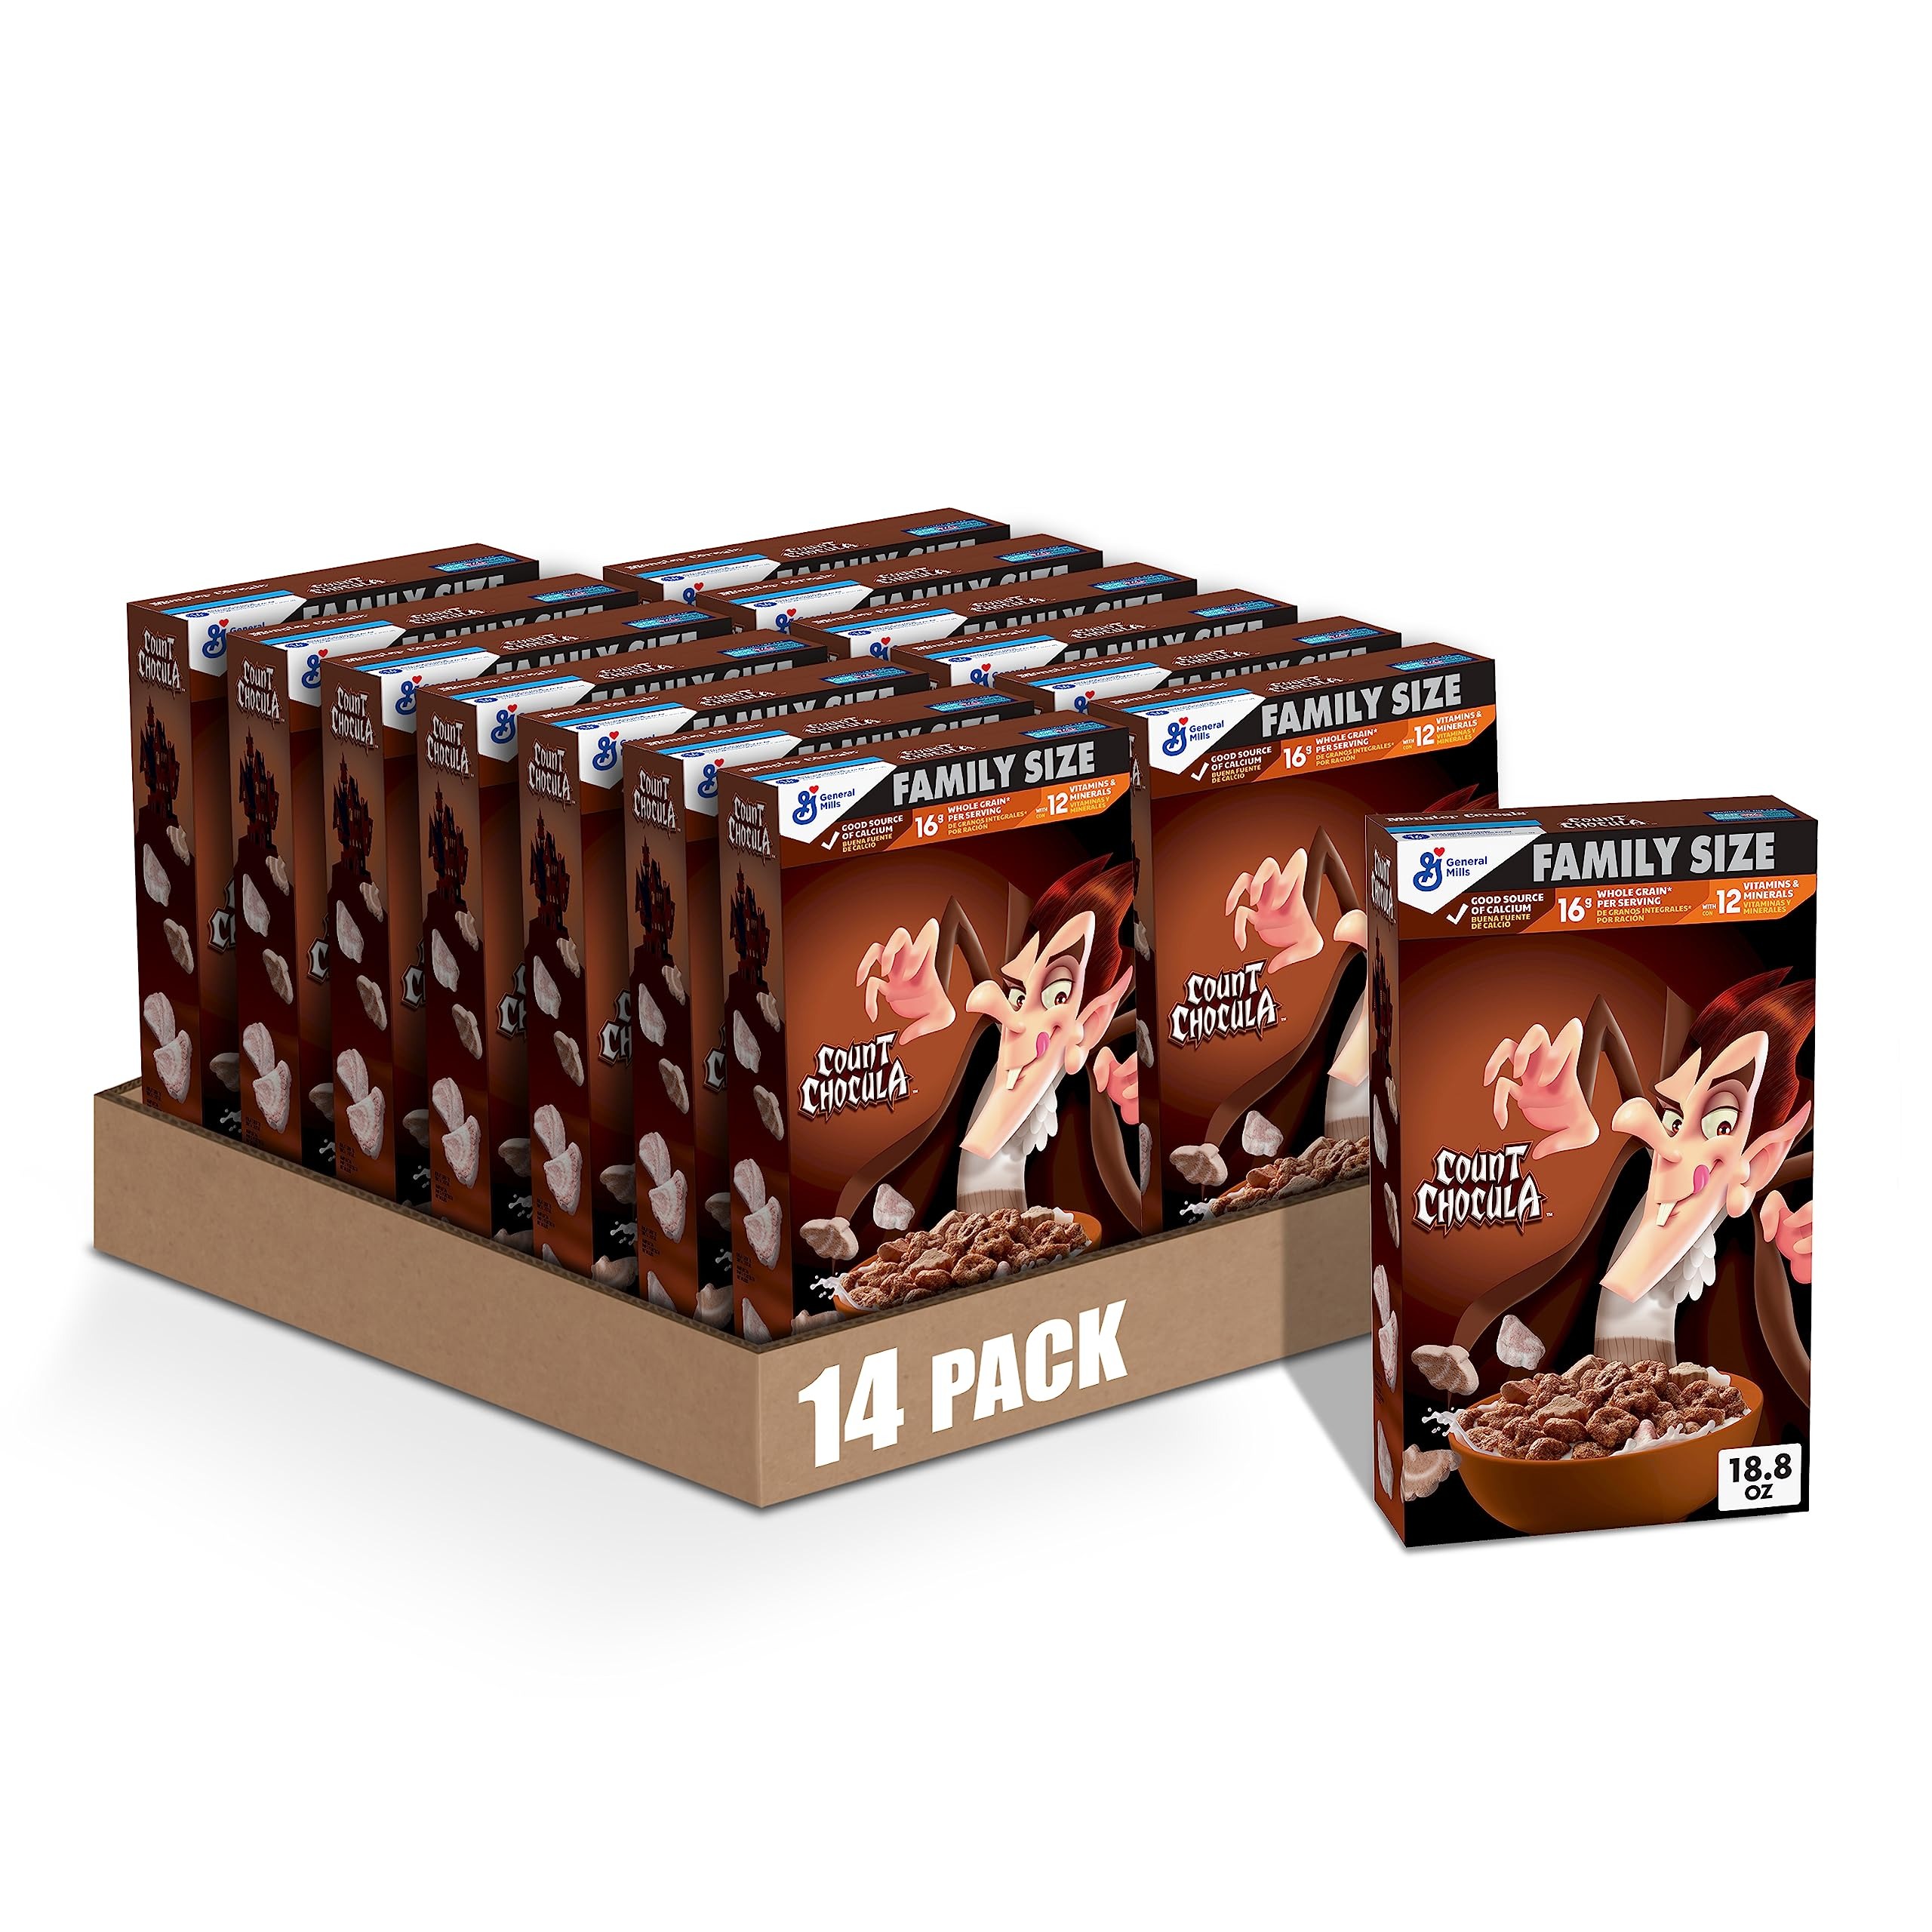
Item Name: Count Chocula Cereal with Monster Marshmallows, Kids Breakfast Cereal, Limited Edition, Made with Whole Grain, Family Size, 18.8 oz (Pack of 14)
Bullet Point 1: MONSTERS CEREAL: Enjoy monster nostalgia in every bowl of Count Chocula Cereal, part of the General Mills Monsters Cereals lineup
Bullet Point 2: LIMITED EDITION: A chocolatey cereal with frightfully fun monster marshmallows, here for Halloween
Bullet Point 3: MADE WITH WHOLE GRAIN: Provides 16g whole grain (at least 48g recommended daily) plus 12 vitamins and minerals per serving
Bullet Point 4: EASY BREAKFAST OR SNACKS: Make a tasty breakfast food or kids snacks. Use as Halloween cupcake or ice cream toppings
Bullet Point 5: CONTAINS Fourteen 18.8 oz family size cereal boxes of General Mills Count Chocula with Monster Marshmallows
Value: 263.2
Unit: Ounce

Price: 7.895